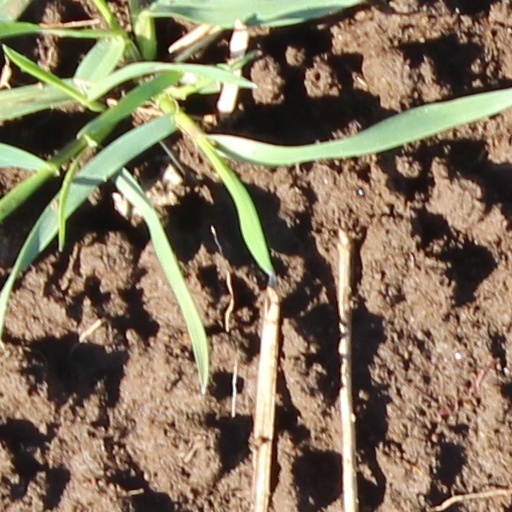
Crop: wheat